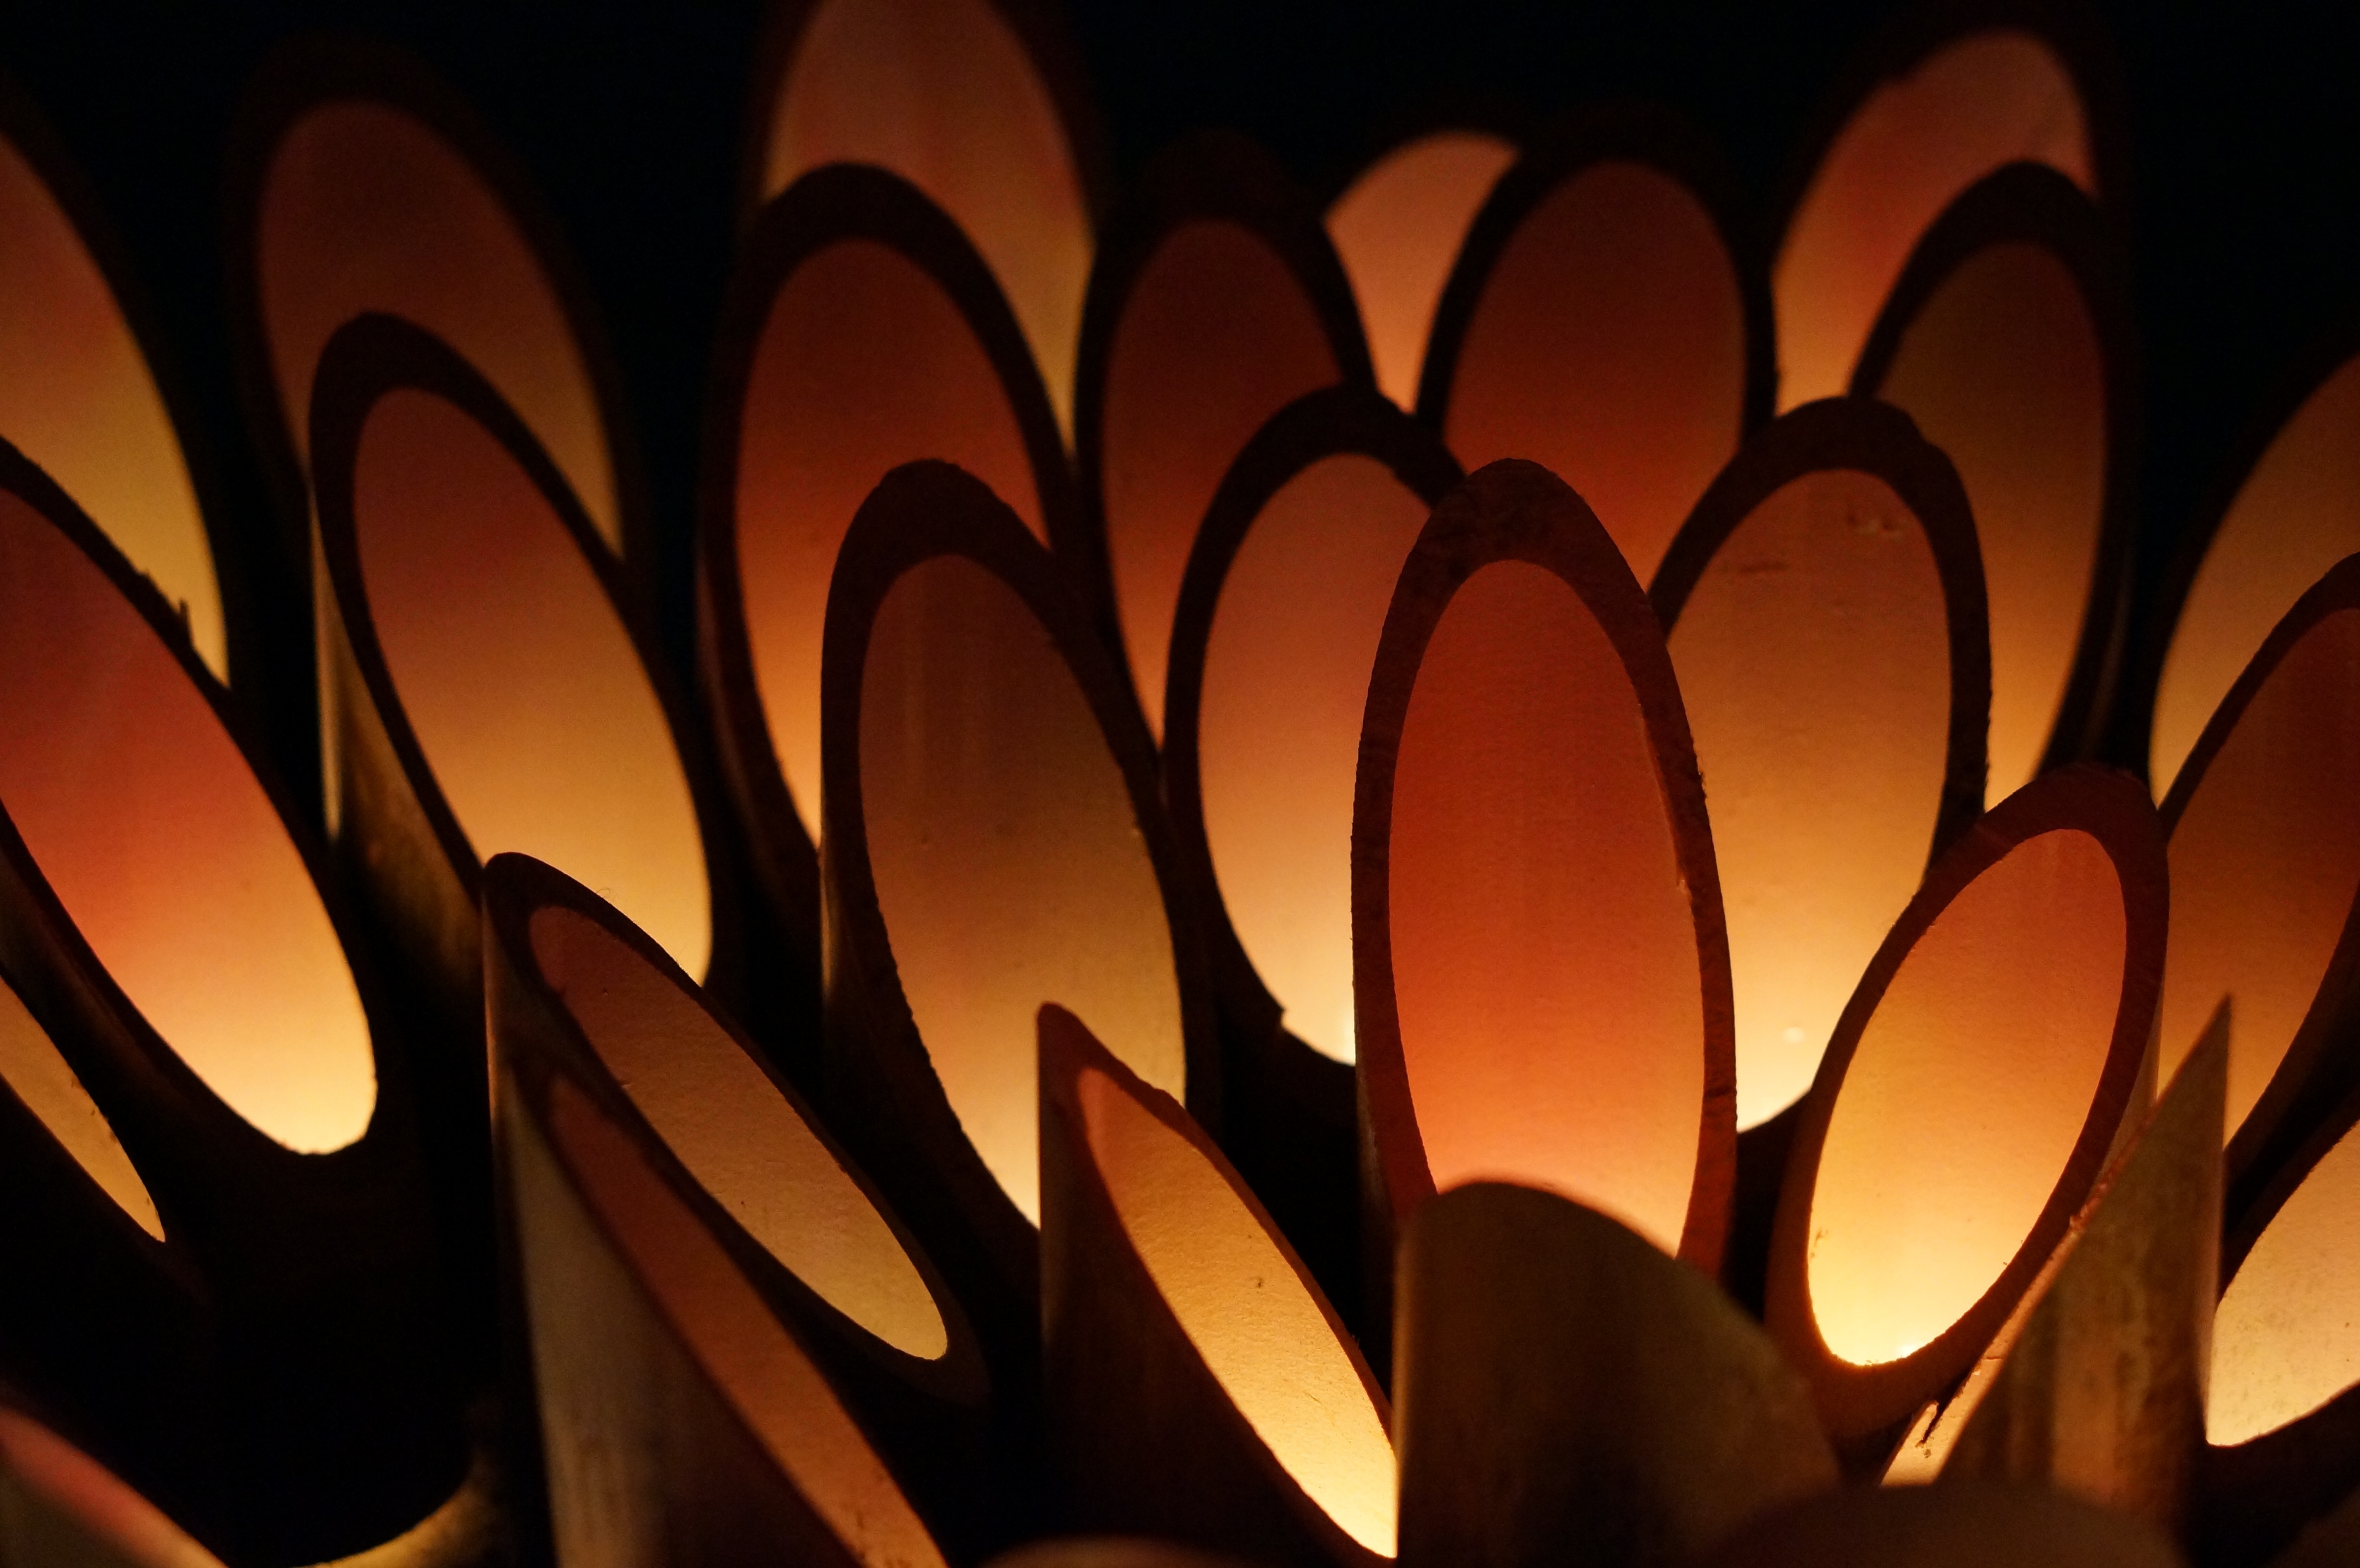
light, flower, petal, lantern, flame, fire, darkness, lighting, font, macro photography, bamboo lantern